Mark (designation)

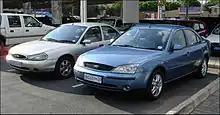
Two Ford Mondeo sedans, a Mk II (grey, left) and a Mk III (blue, right)

The word mark, followed by number, is a method of designating a version of a product. It is often abbreviated as Mk or M. This use of the word possibly originates from the use of physical marks made to measure height or progress. Furthermore, by metonymy the word mark is used to note a defined level of development or a model number.